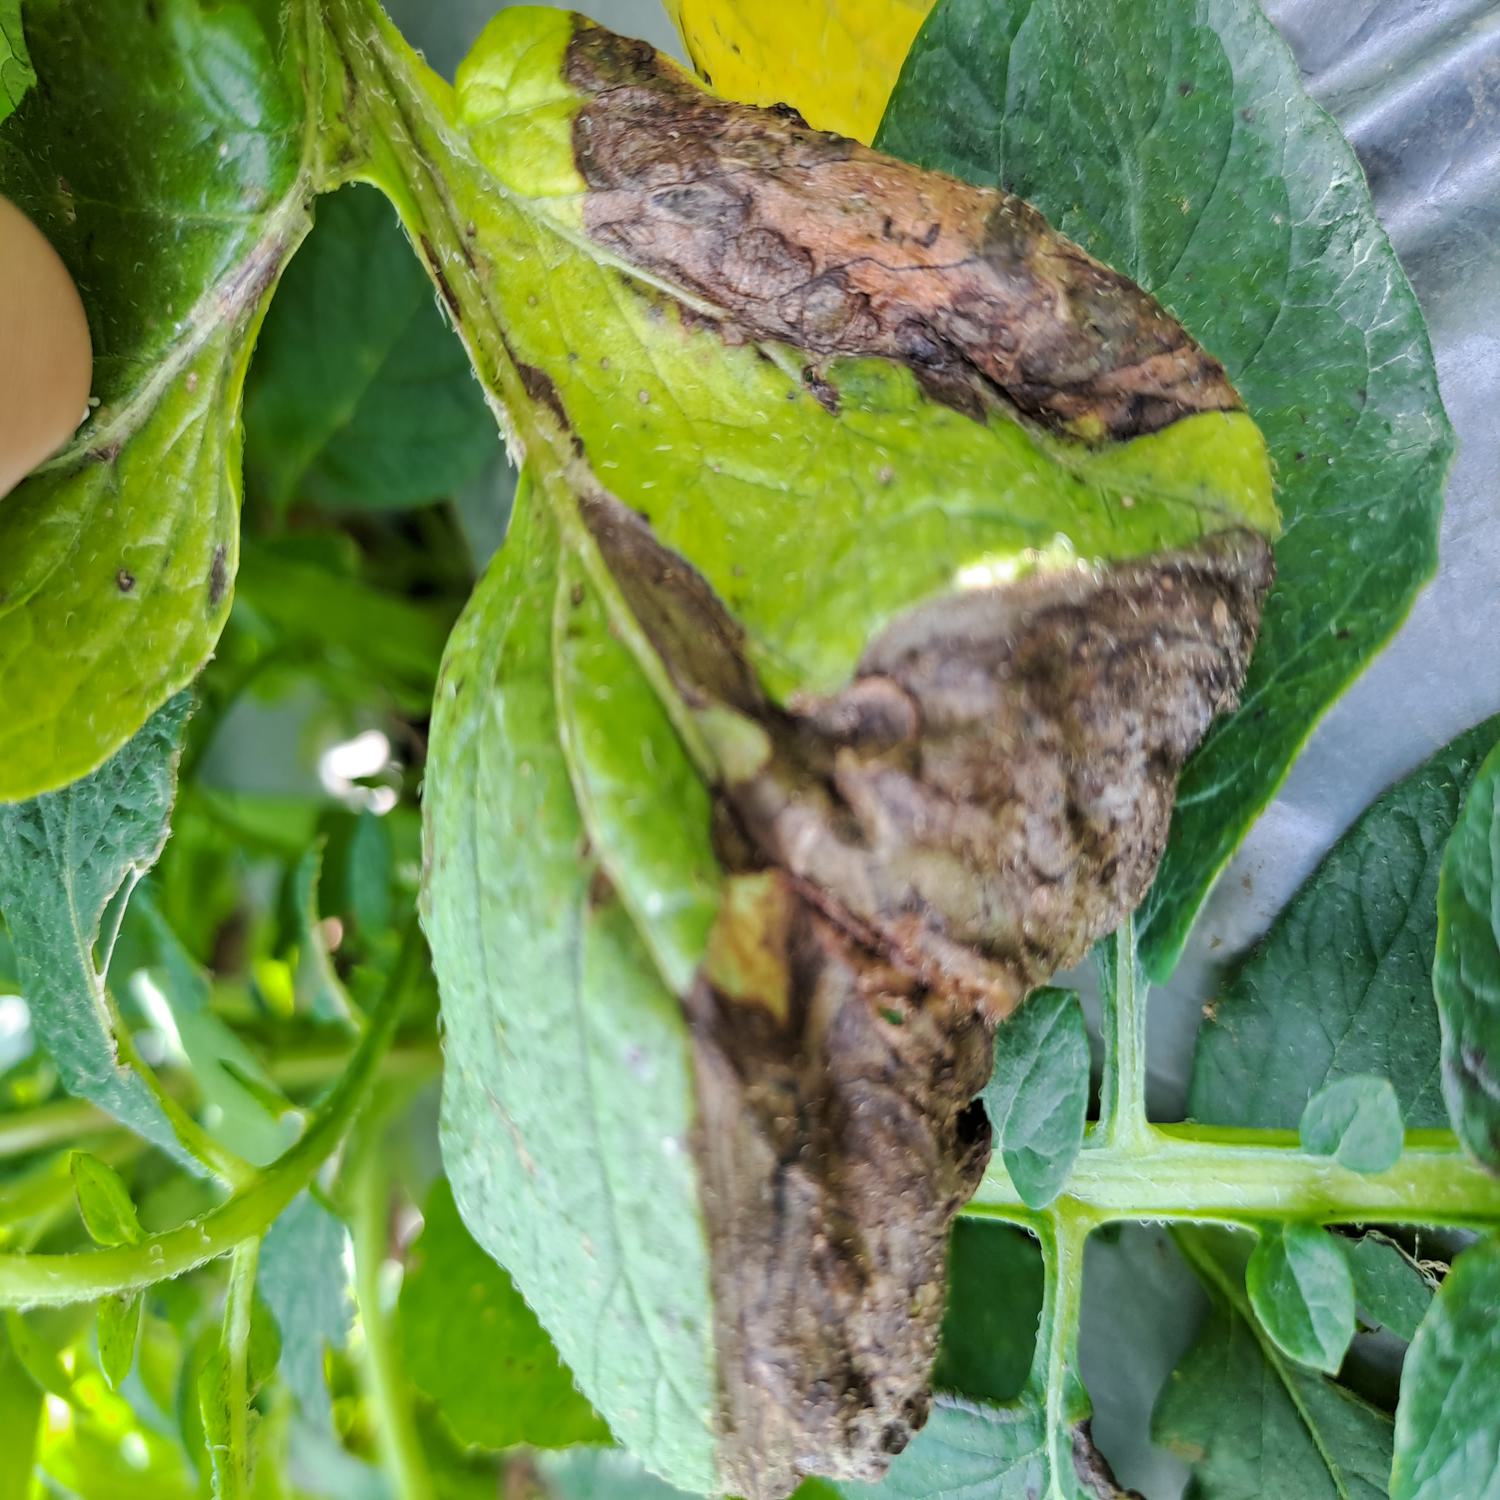
Label: Phytopthora